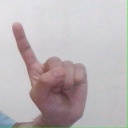
अक्षर: ए